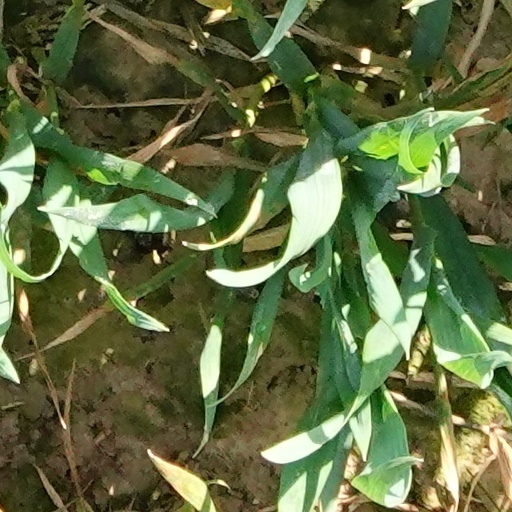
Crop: wheat